KQMR

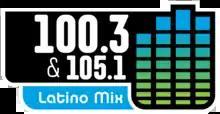
Logo while simulcasting KHOV-FM

On January 15, 2021, KHOV 105.1 was switched back to simulcast KQMR 100.3 covering the west valley once again in the phoenix area.